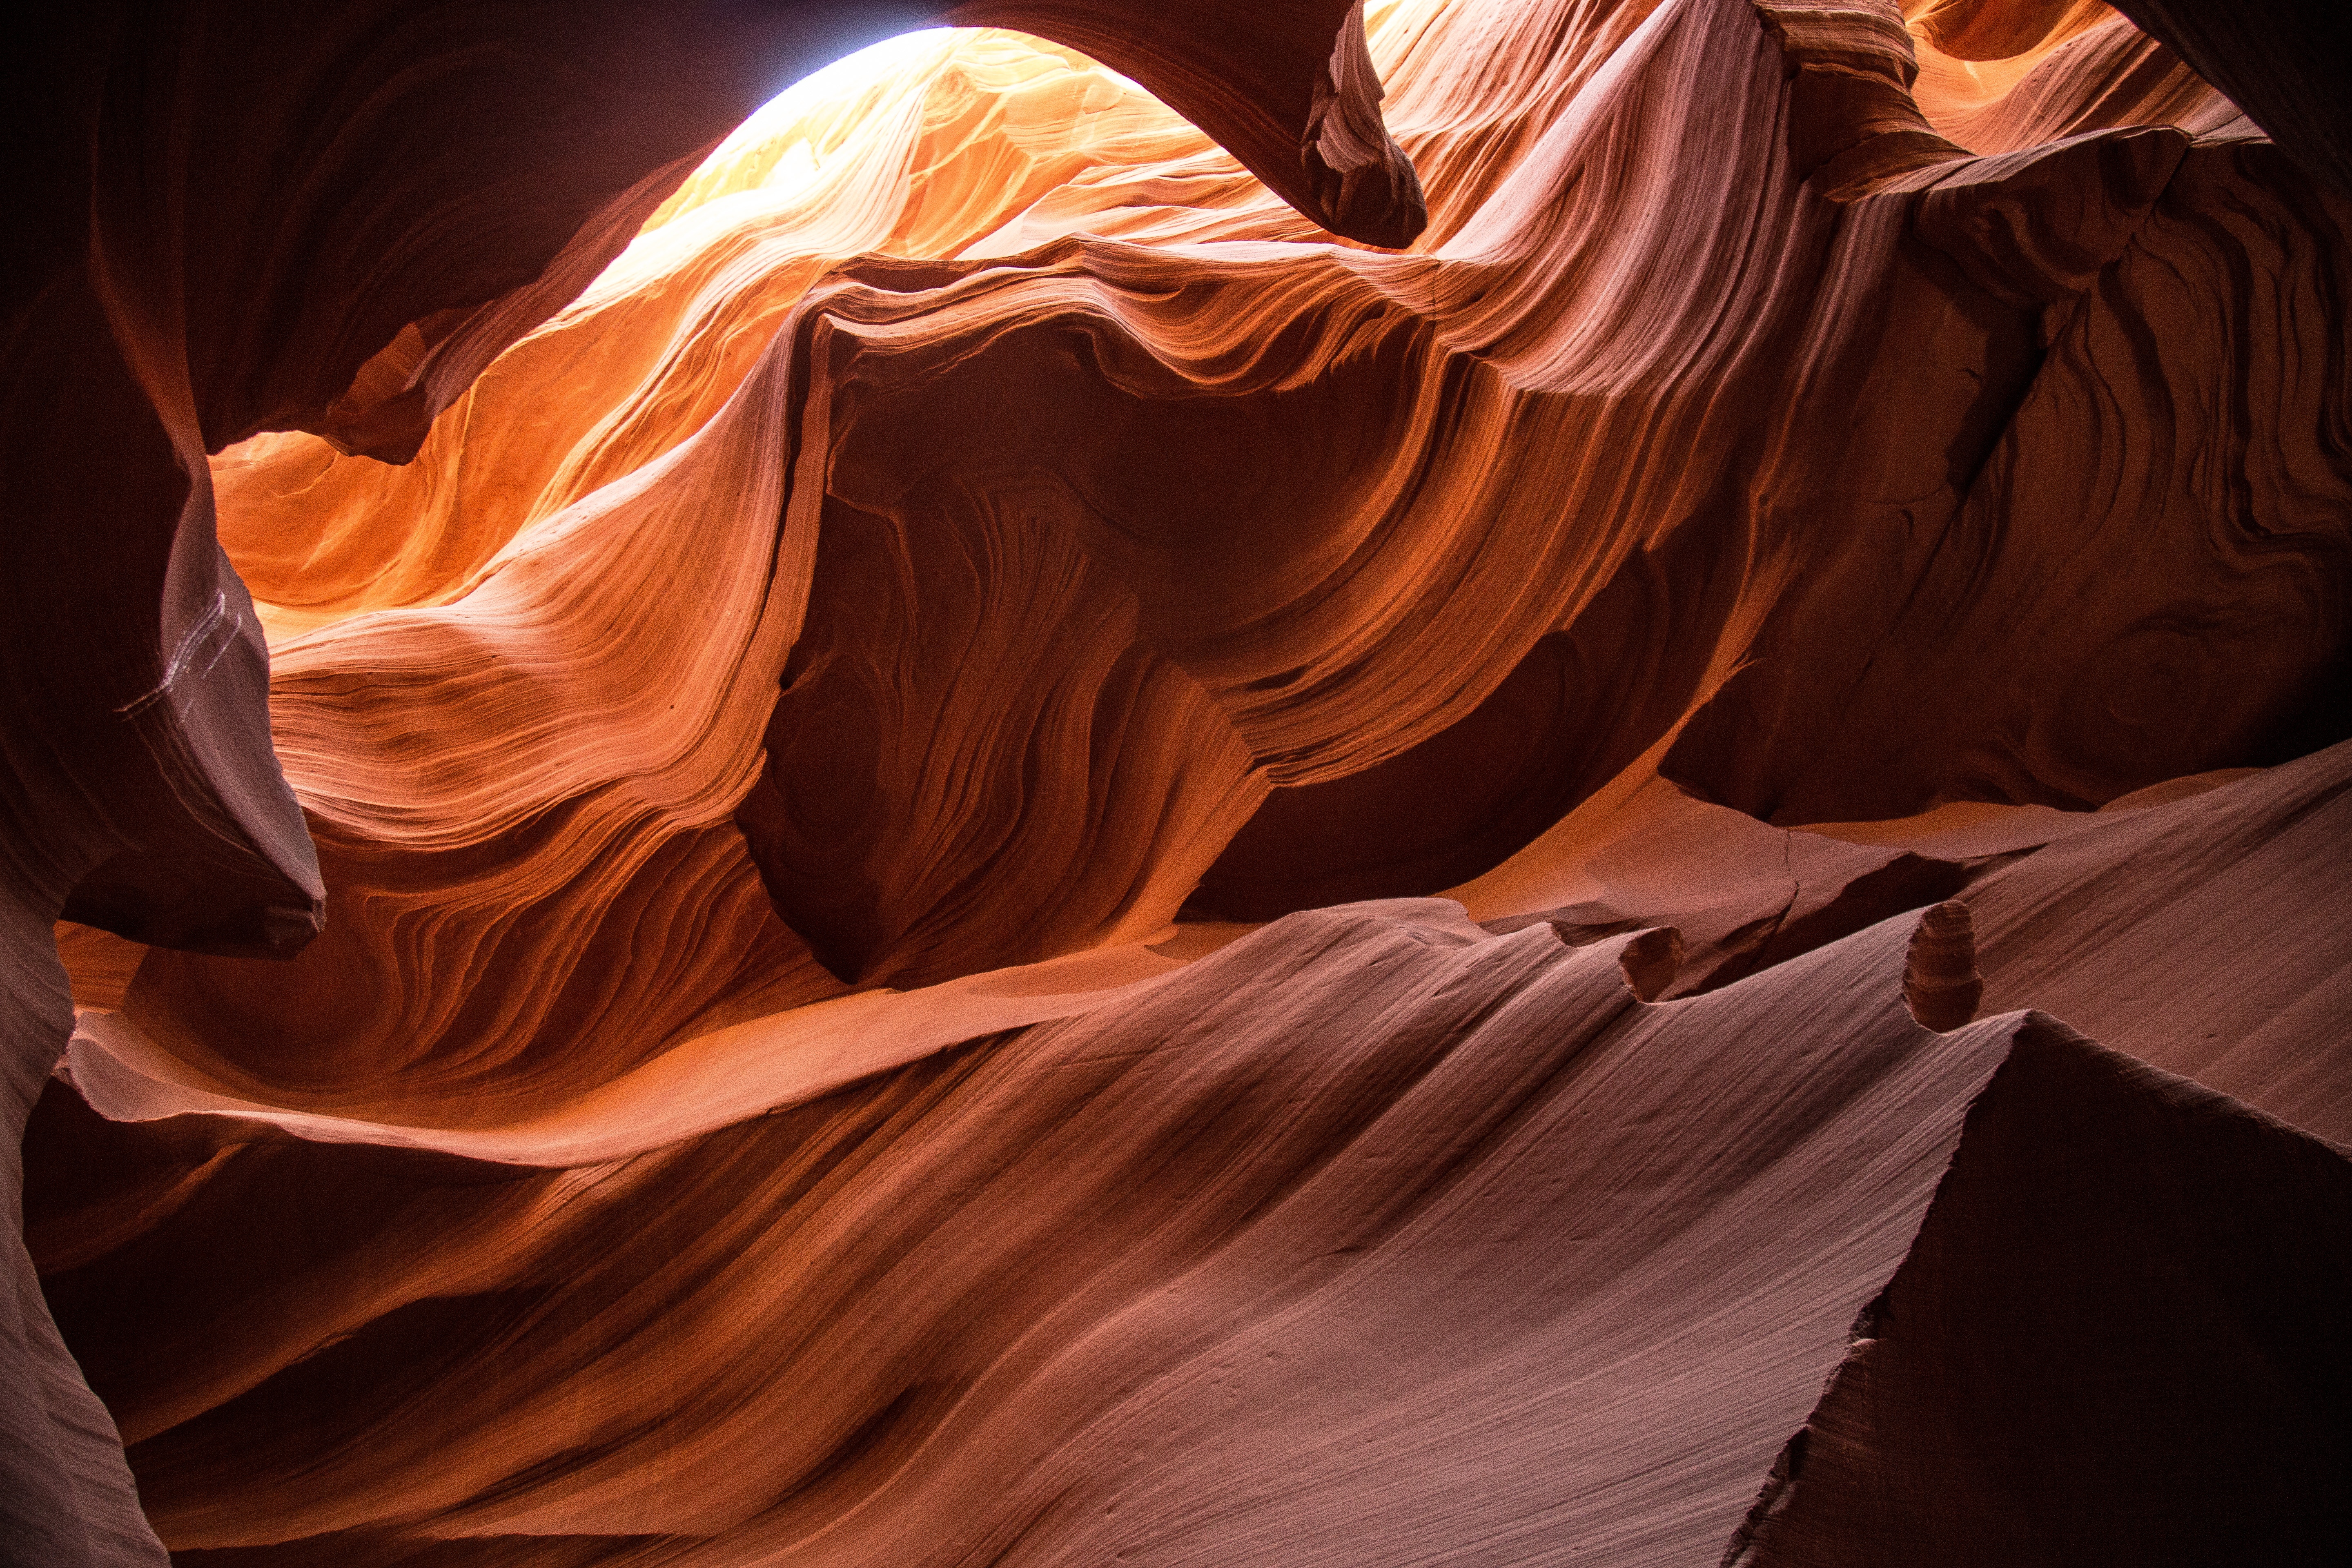
flower, red, color, organ, screenshot